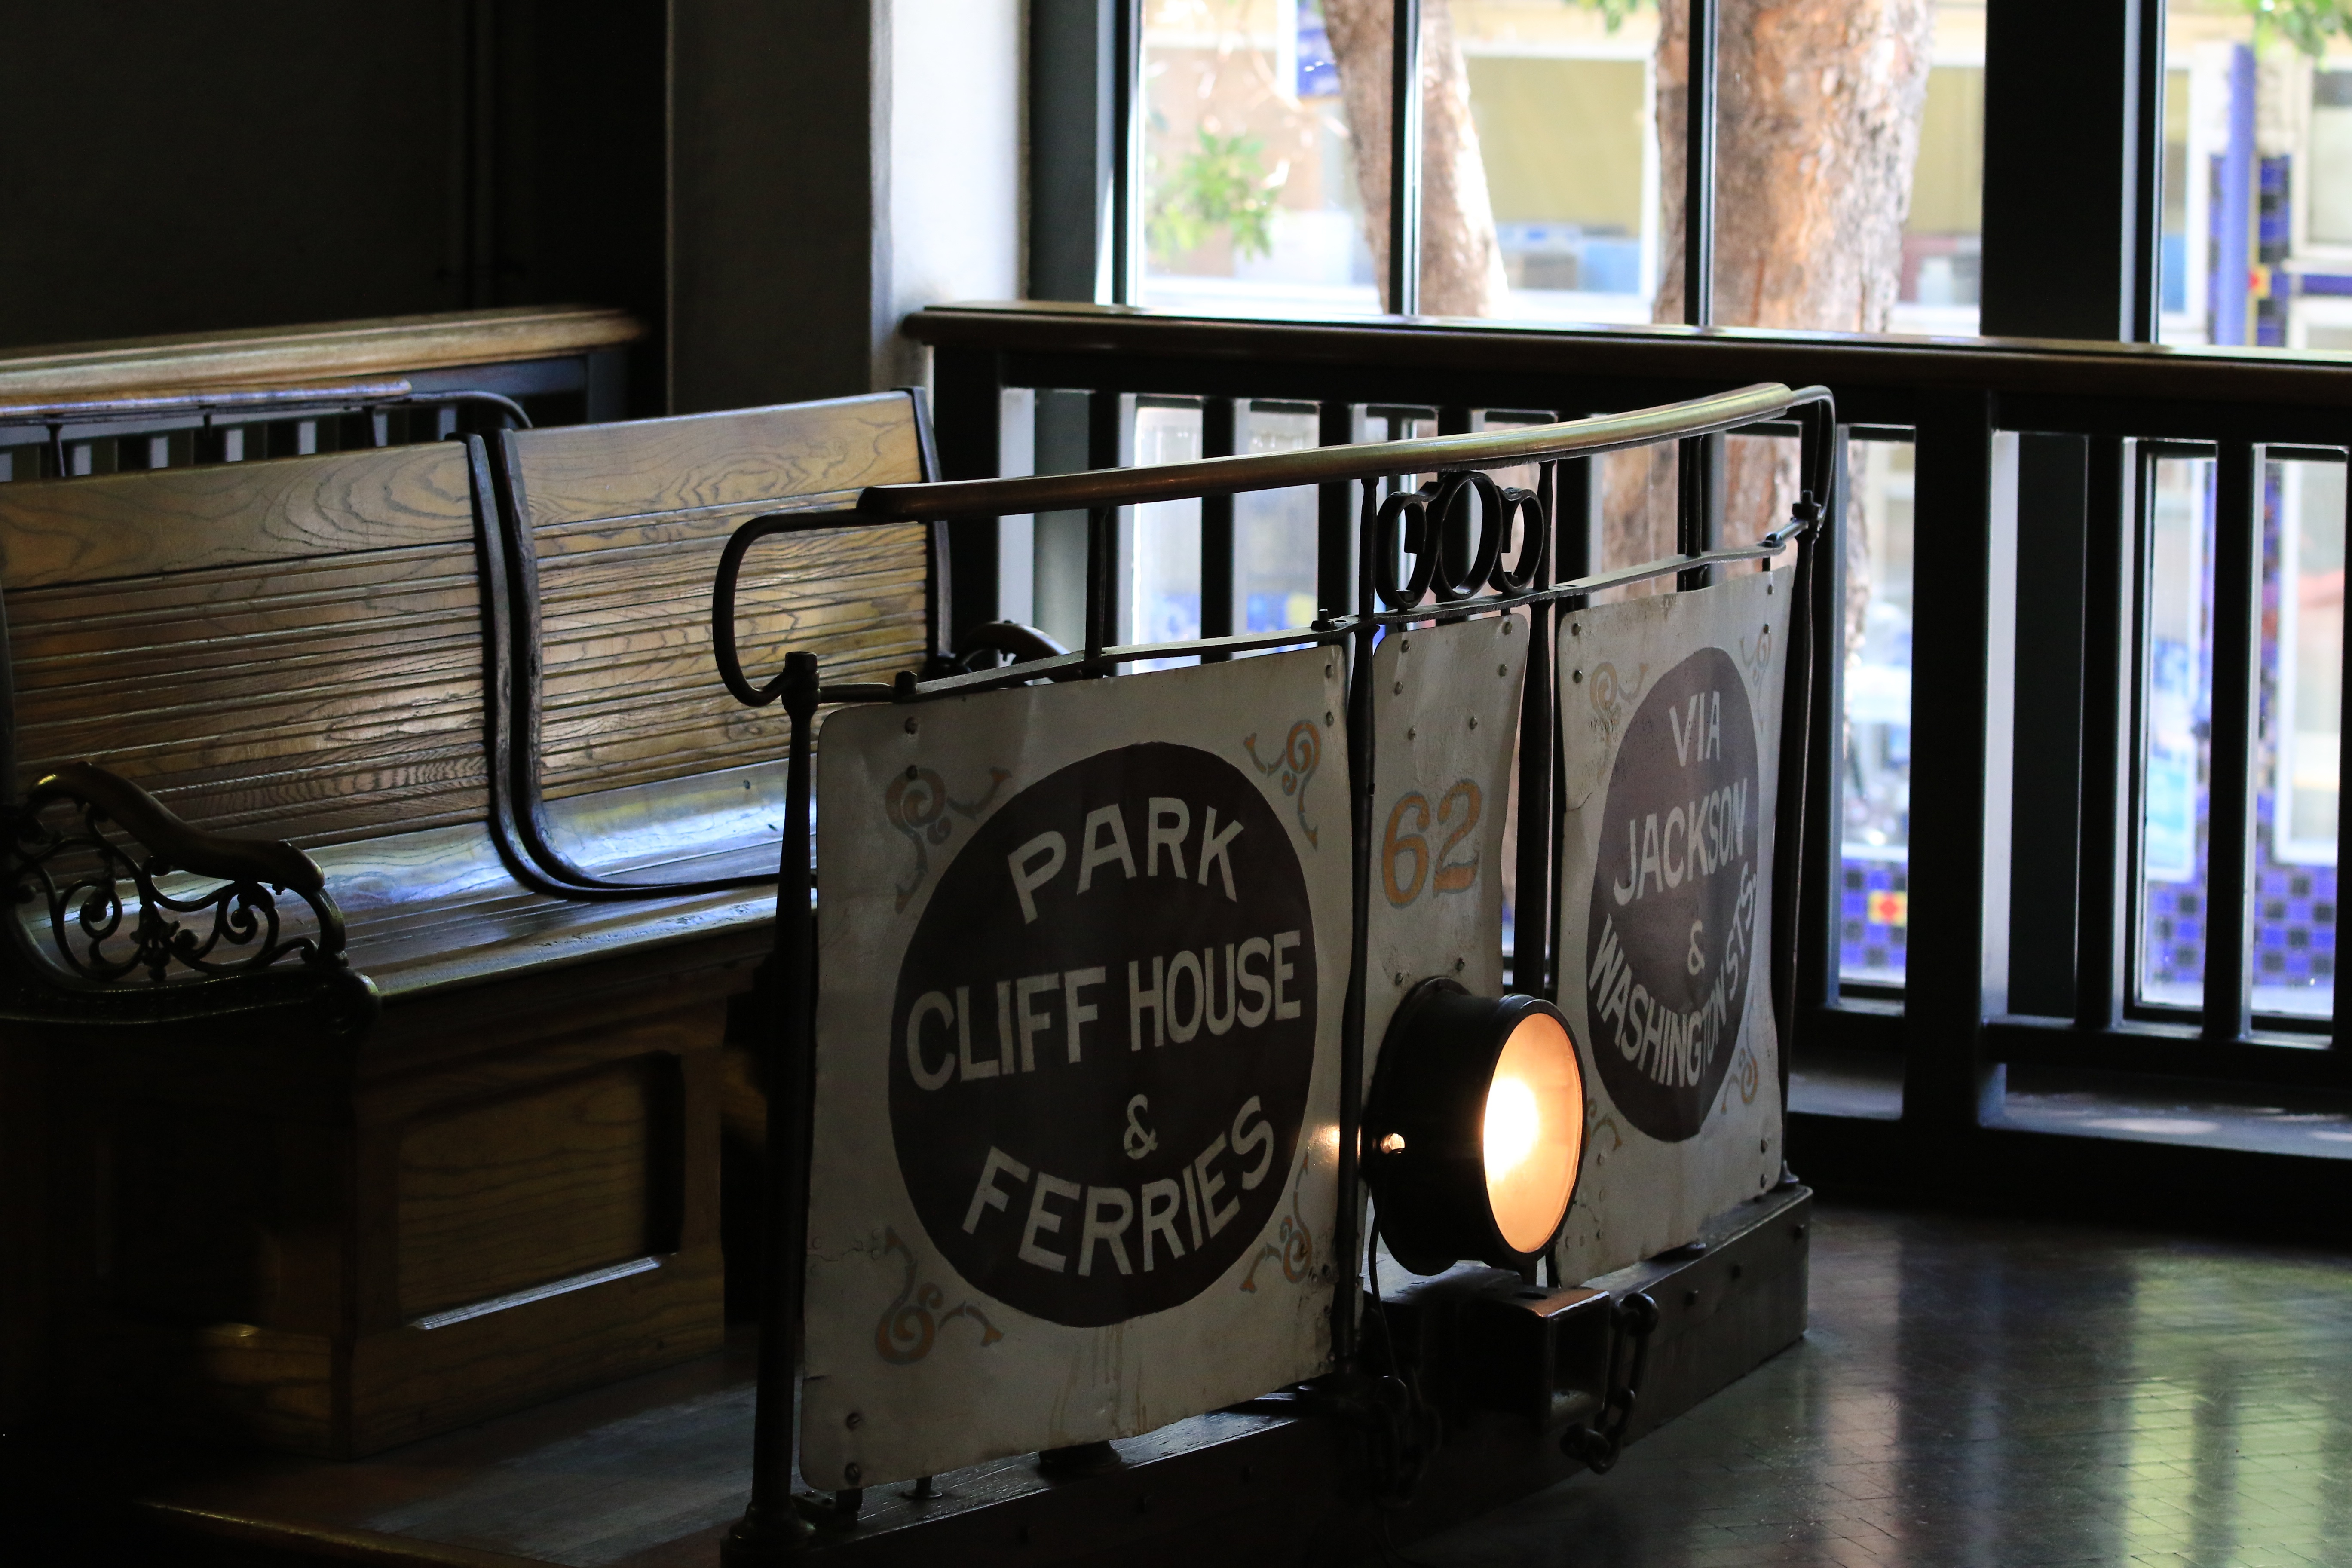
lighting, interior design, design